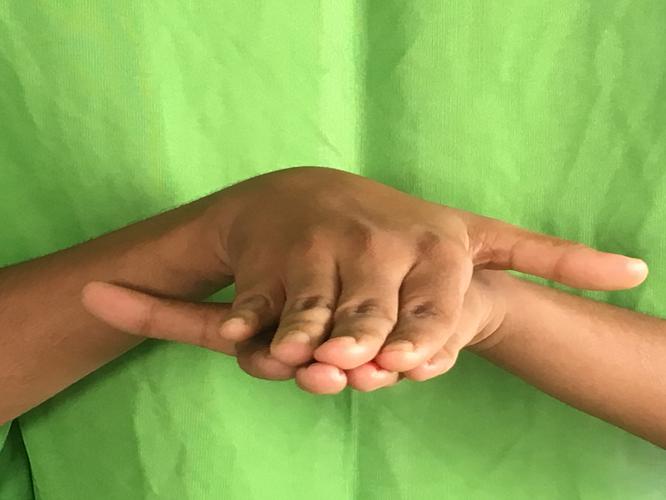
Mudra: Matsya
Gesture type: double_hand